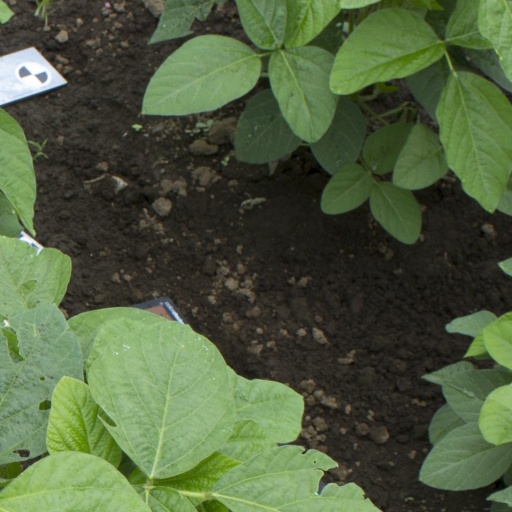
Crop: soybean